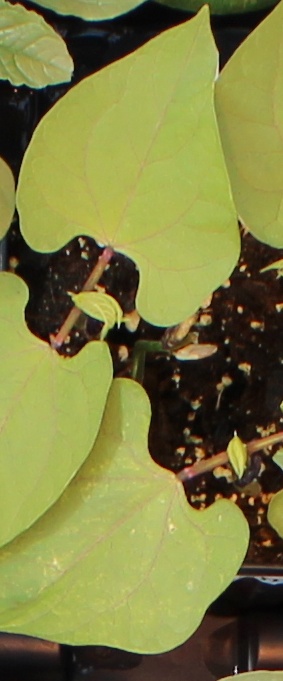
Label: Blackbean